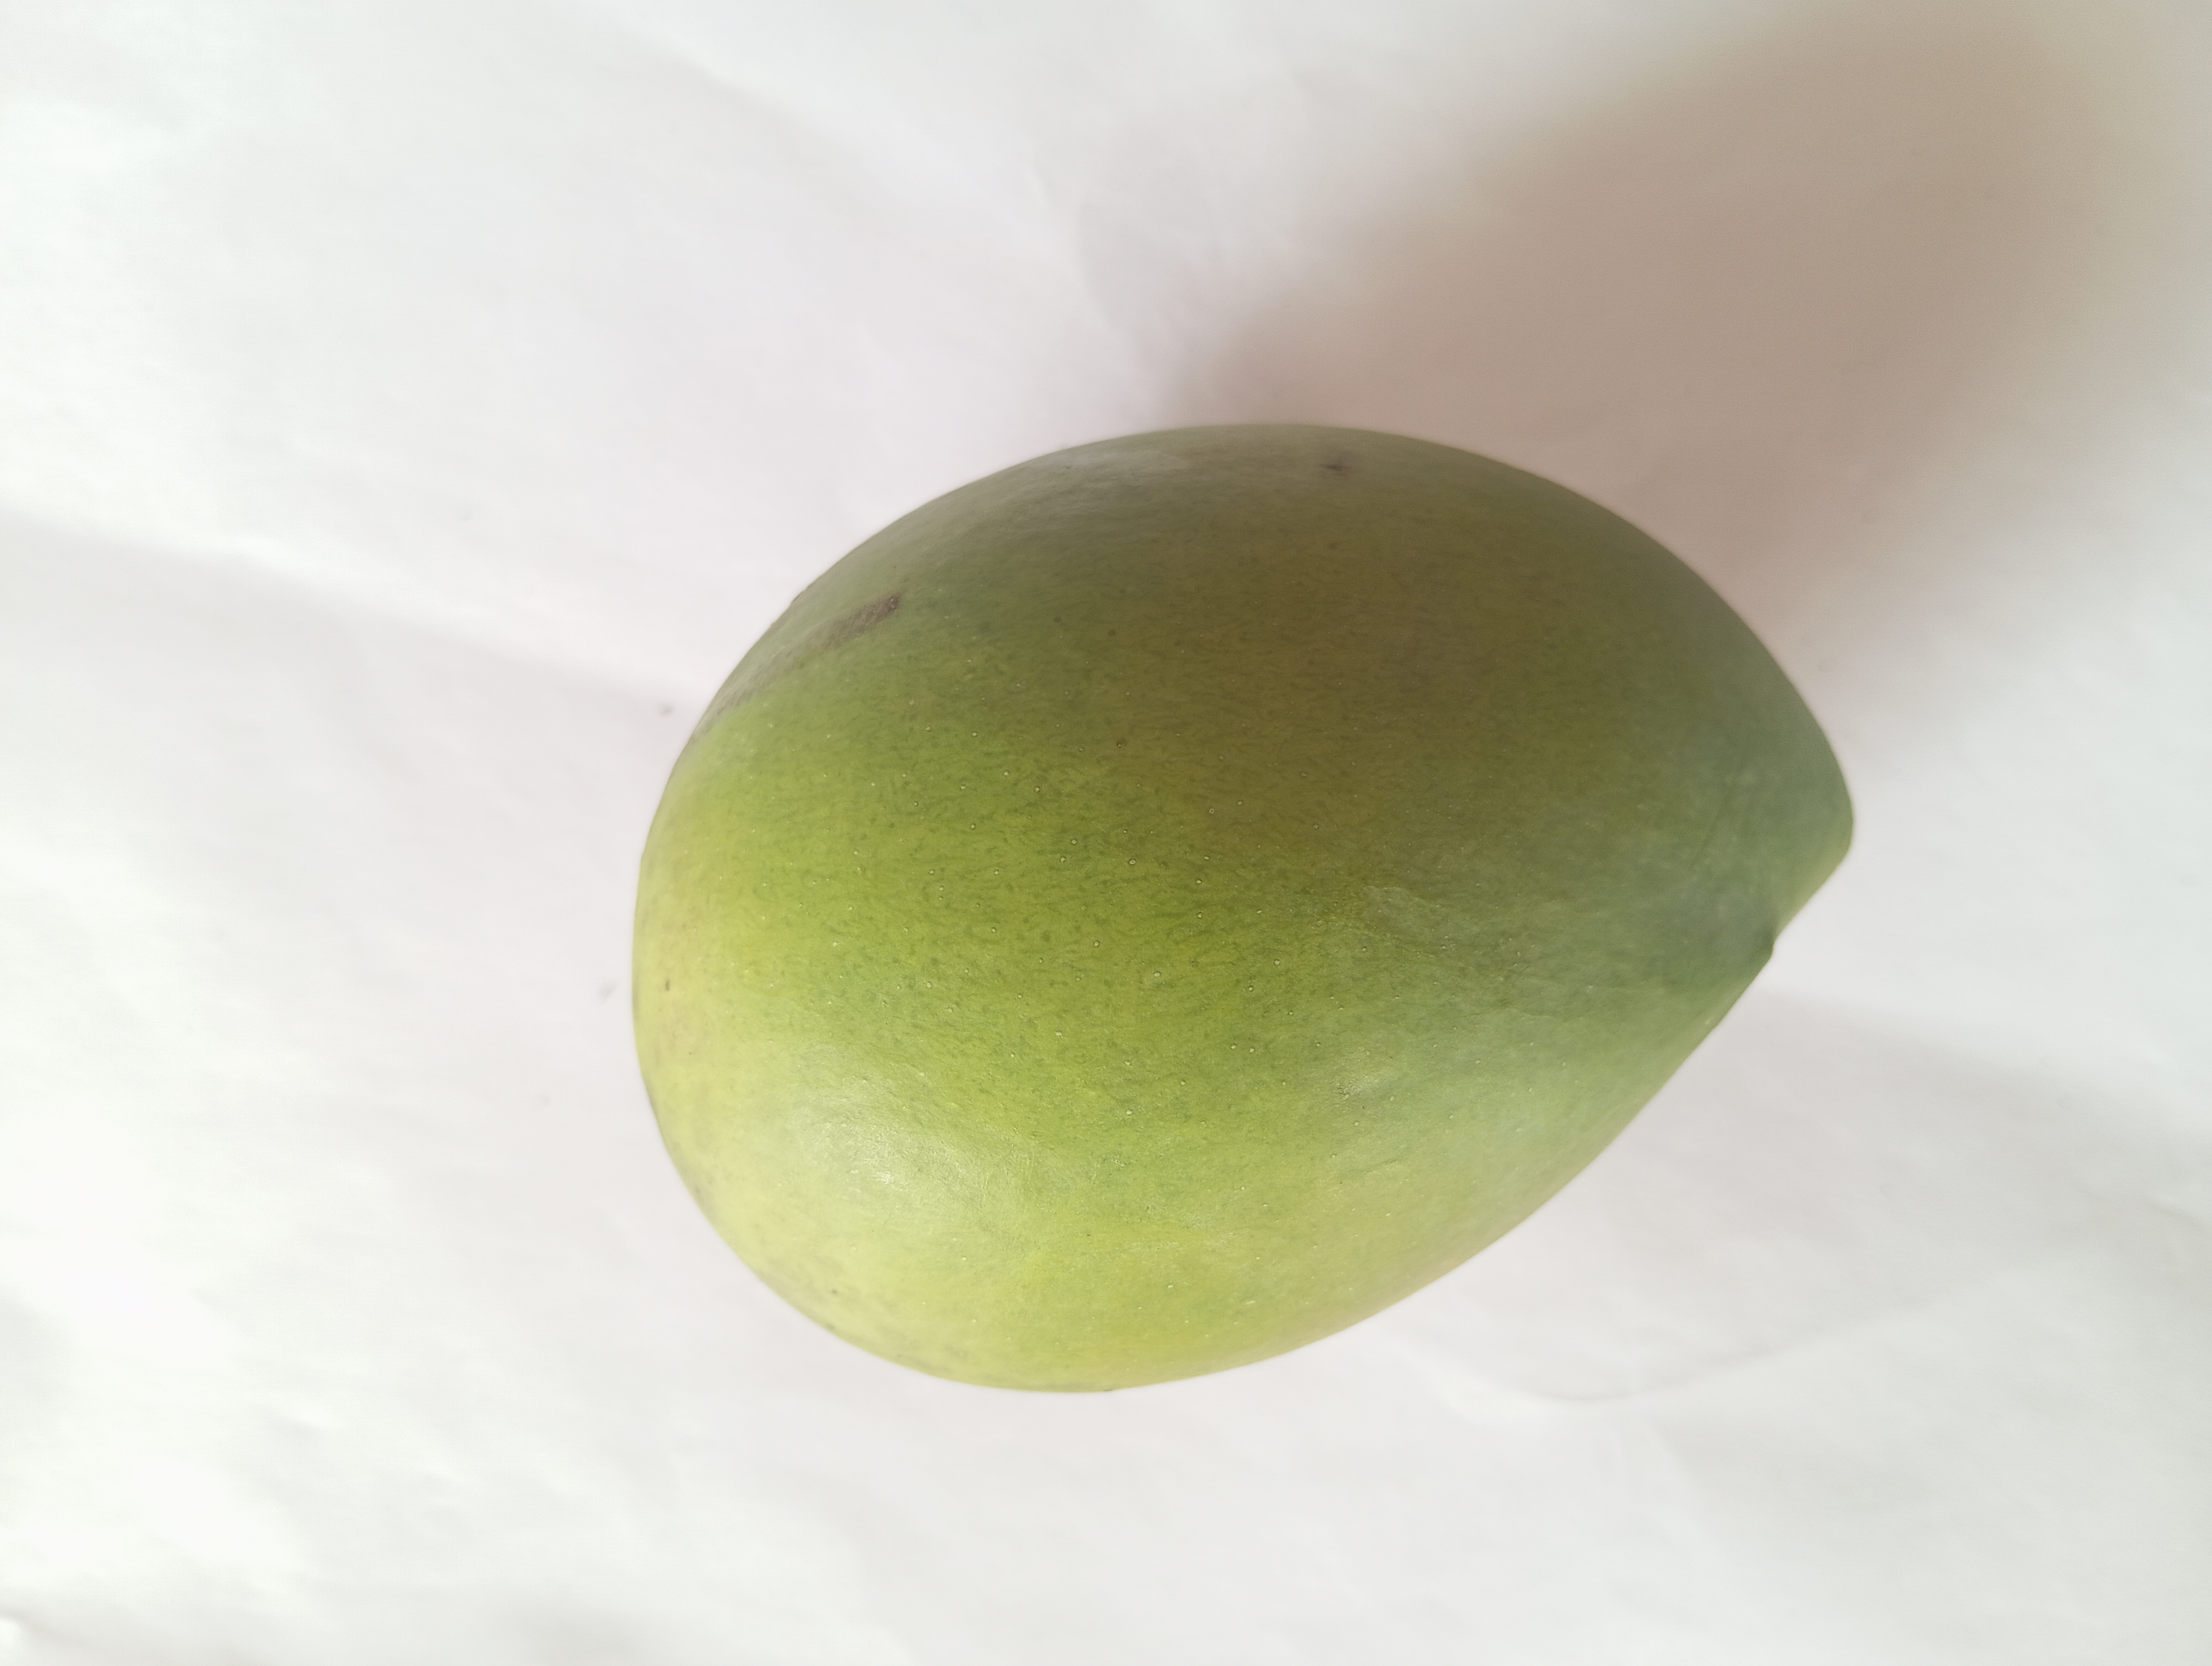
Mango variety: Harivanga